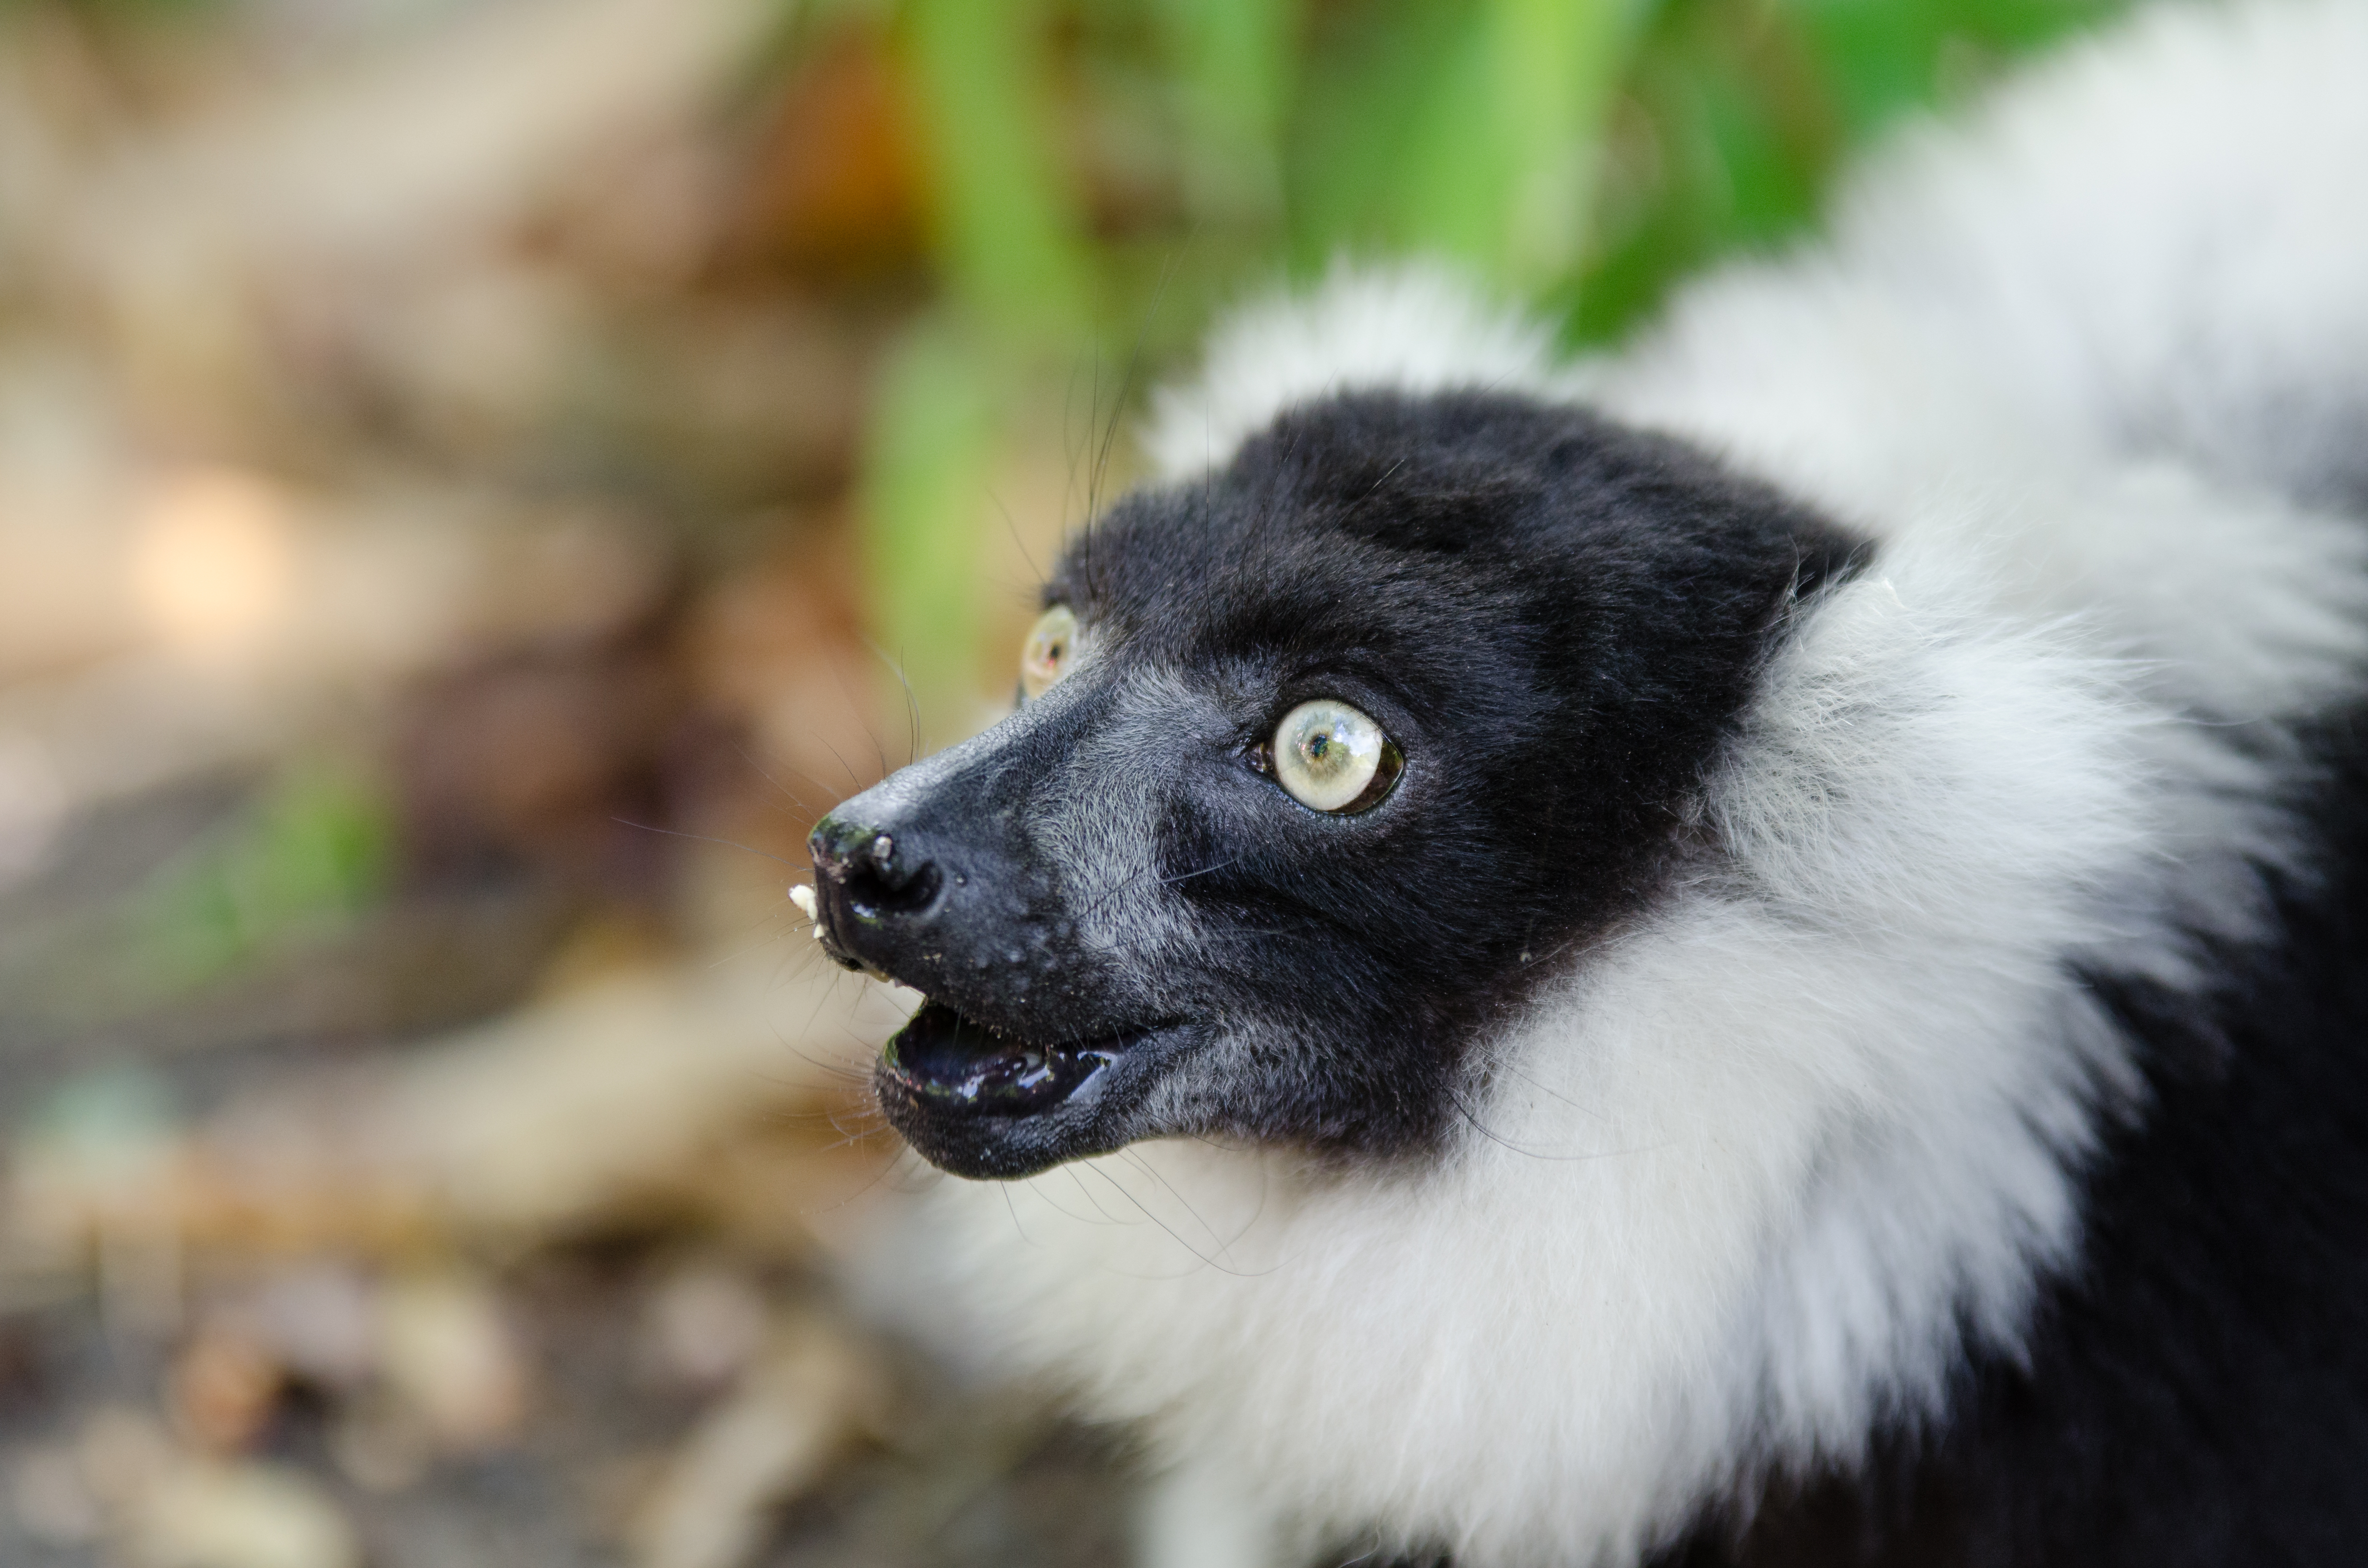
wildlife, mammal, fauna, primate, vertebrate, lemur